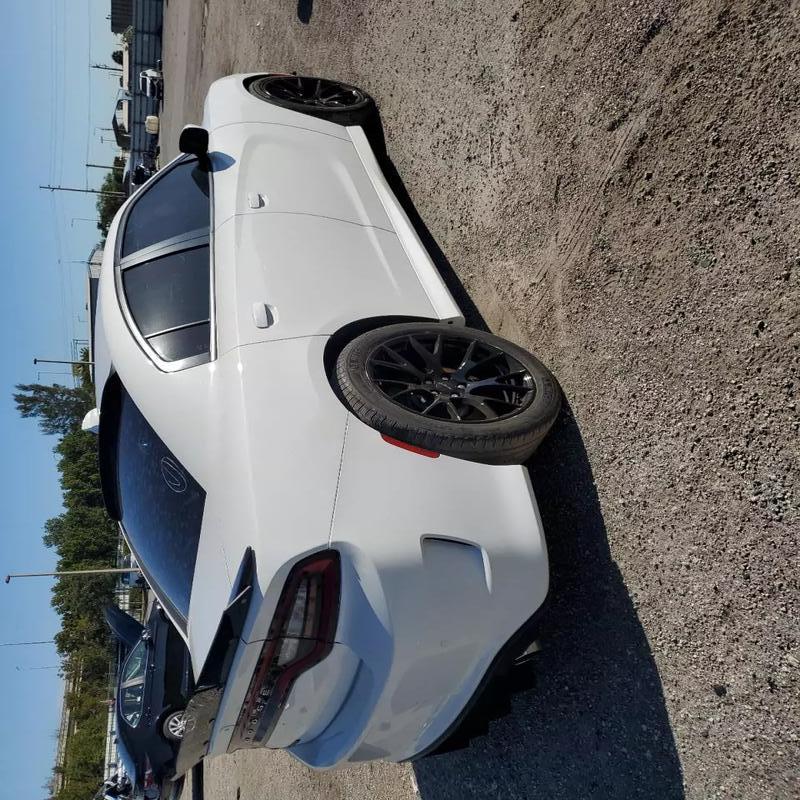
Aucun dommage détecté.
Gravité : aucun